Opus Imaging Research Building

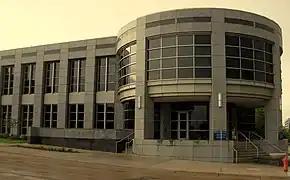
South side of the Opus Building

The Opus Imaging Research Building is a Mayo Clinic building in Rochester, Minnesota, United States. Groundbreaking ceremonies took place on March 22, 2006, with help of a $7 million donation from The Opus Group for the foundation of this medical imaging facility. The National Institutes of Health also donated to the sum of a $2.4 million capital grant. The building houses imaging research such as high-resolution MRIs and detailed scans of brains for studies of Alzheimer's disease and other afflictions.